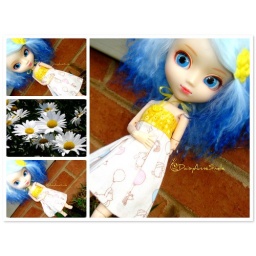
Just a few more shots in the dress &amp;amp; a picture of some daisy I was today as well.